Answer in natural language. Considering the relative positions, where is brown wooden windsor chair (marked B) with respect to brown wooden windsor chair? Choose between the following options: left or right
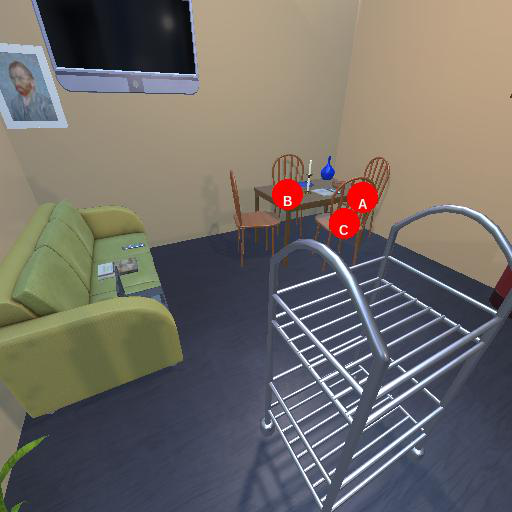
<answer>left</answer>